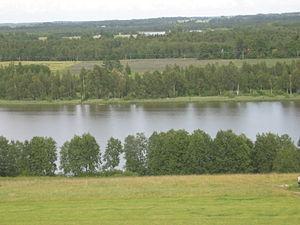
La commune de Tabivere est une municipalité rurale située dans le Comté de Jõgeva en Estonie.